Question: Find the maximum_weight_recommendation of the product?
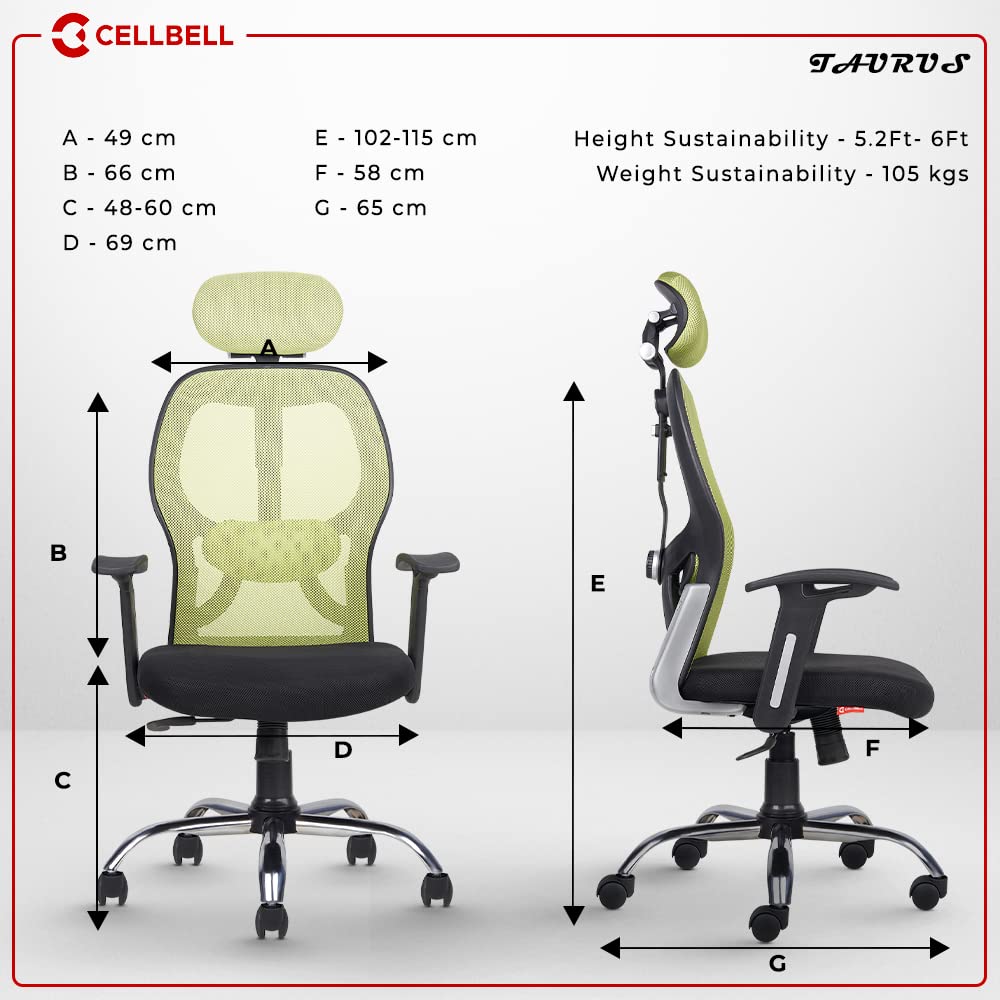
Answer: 105 kilogram